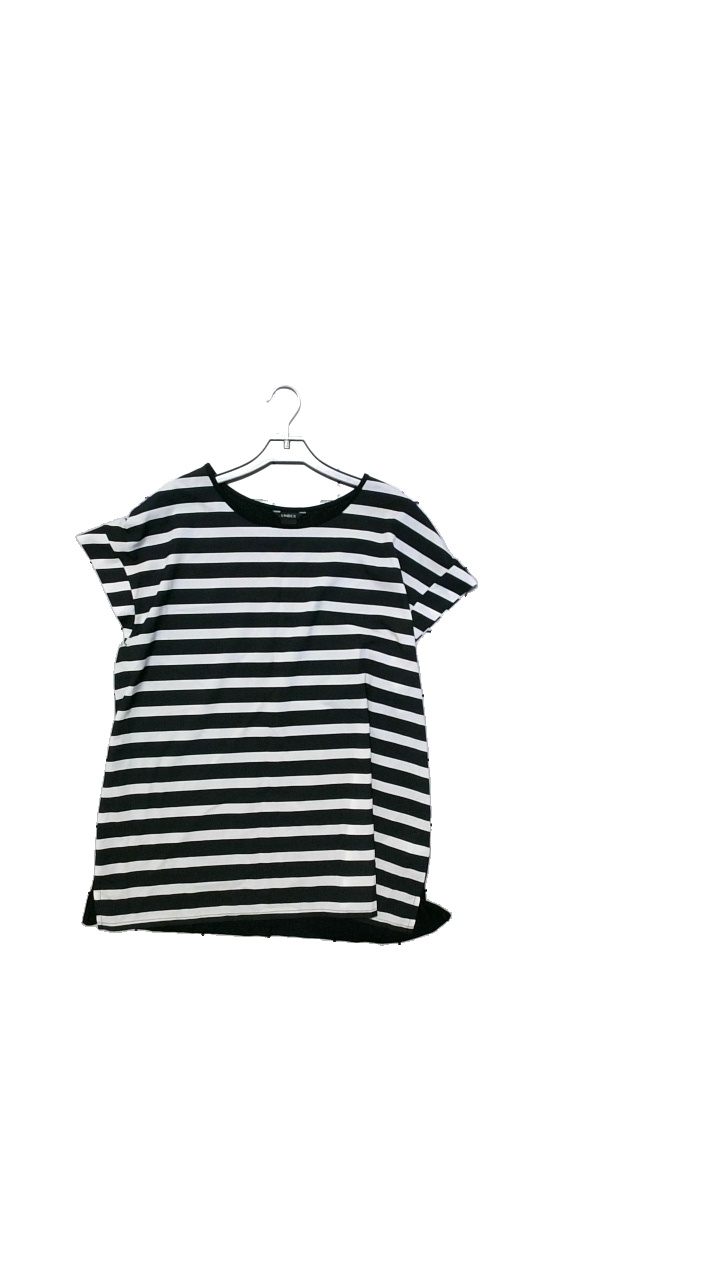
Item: Top (Ladies)
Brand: Lindex
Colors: Black, White
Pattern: Striped
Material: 100% polyester
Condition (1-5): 5
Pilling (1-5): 5
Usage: Reuse
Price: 50-100